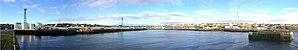
Wick est une ville portuaire d'Écosse, située dans le council area des Highlands et dans la région de lieutenance et ancien comté du Caithness. Avant 1975, elle était le siège du comté de Caithness. De 1975 à 1996, elle était la capitale administrative du district du Caithness, au sein de la région des Highlands. Elle est située à l'estuaire de la Wick et compte 7 333 habitants.